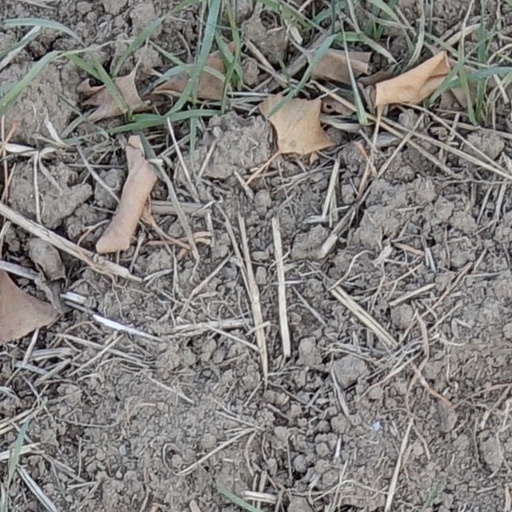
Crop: wheat